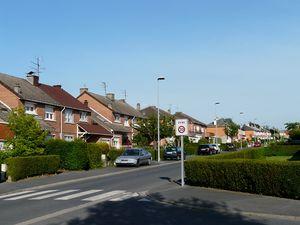
Martin Martine, lotissement des années 1970 à cambrai (Groupe Maison Familiale).
Cambrai est une commune française située dans le département du Nord, en région Hauts-de-France. Sous-préfecture du département, Cambrai est une ville moyenne qui compte 32 668 habitants au recensement de 2016 ; elle est au cœur de l'unité urbaine de Cambrai qui, avec 47 138 habitants, la place au 7ᵉ rang départemental. Son aire urbaine, plus étendue, rassemble 65 986 habitants en 2009. Avec Lille et les villes de l'ancien bassin minier du Nord-Pas-de-Calais, elle participe aussi à un ensemble métropolitain de près de 3,8 millions d'habitants, appelé « aire métropolitaine de Lille ».